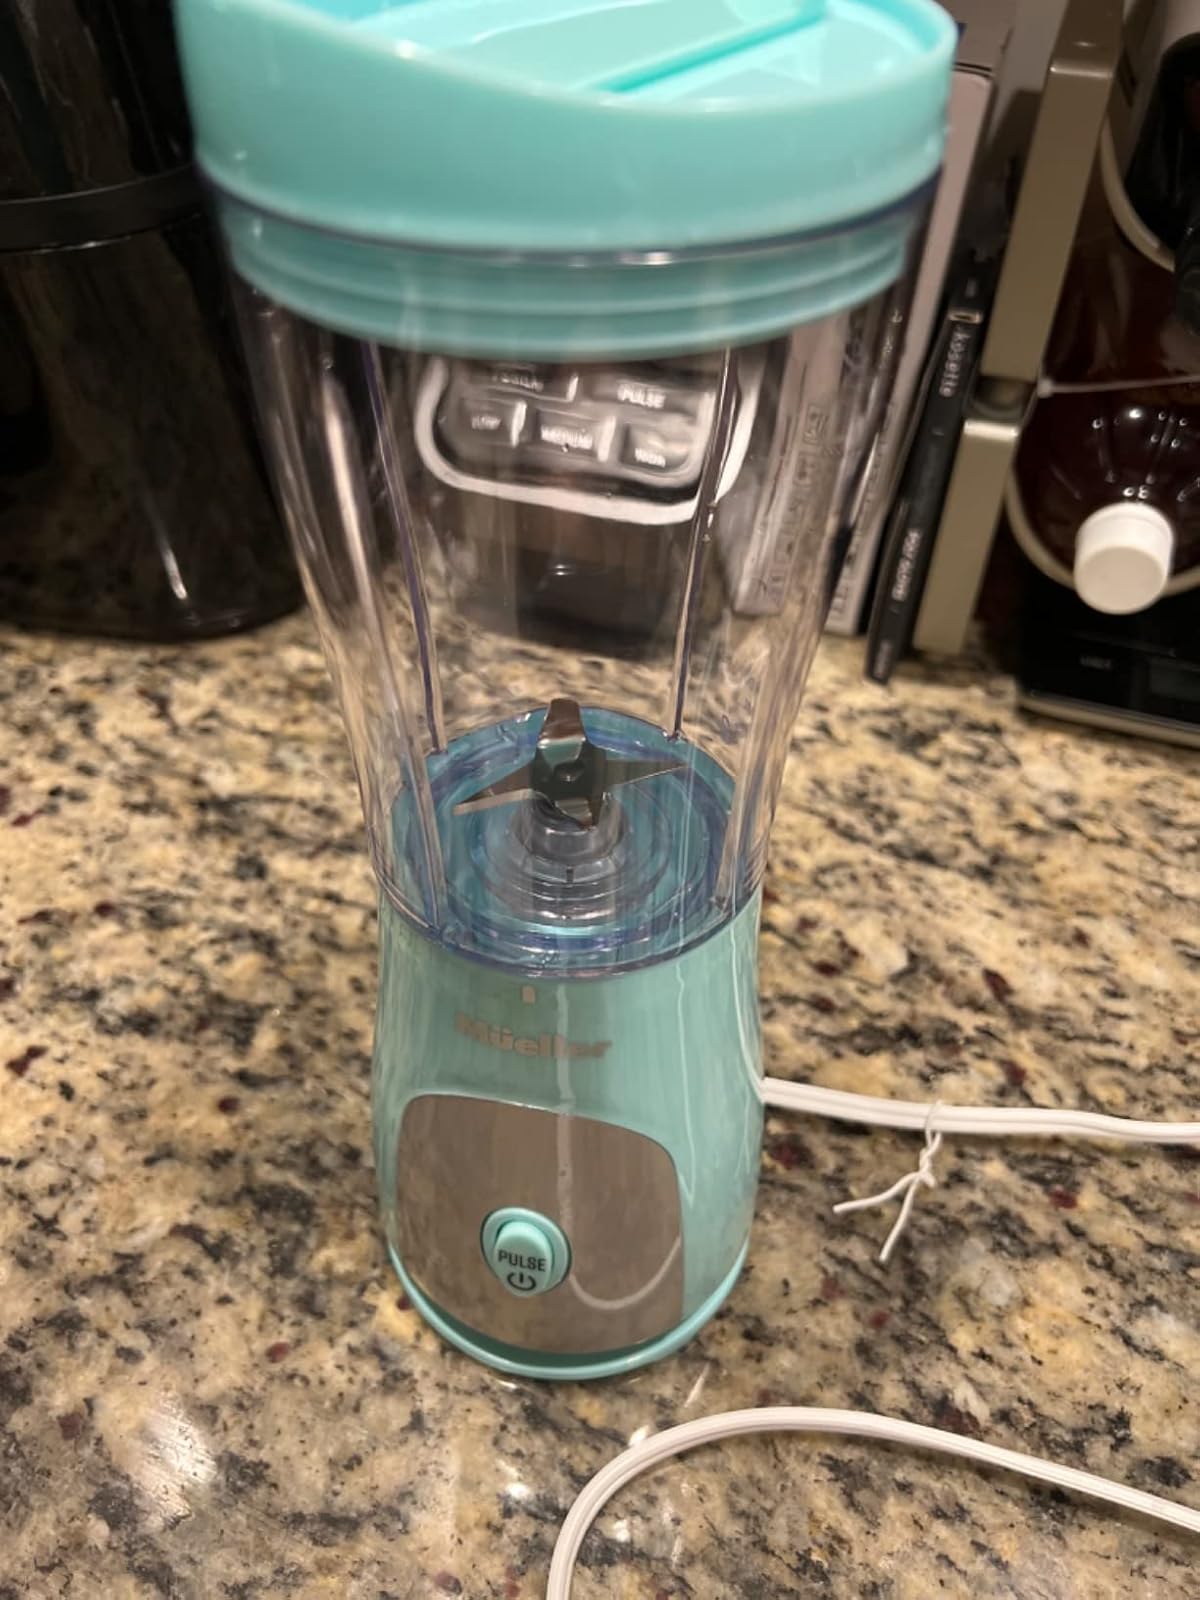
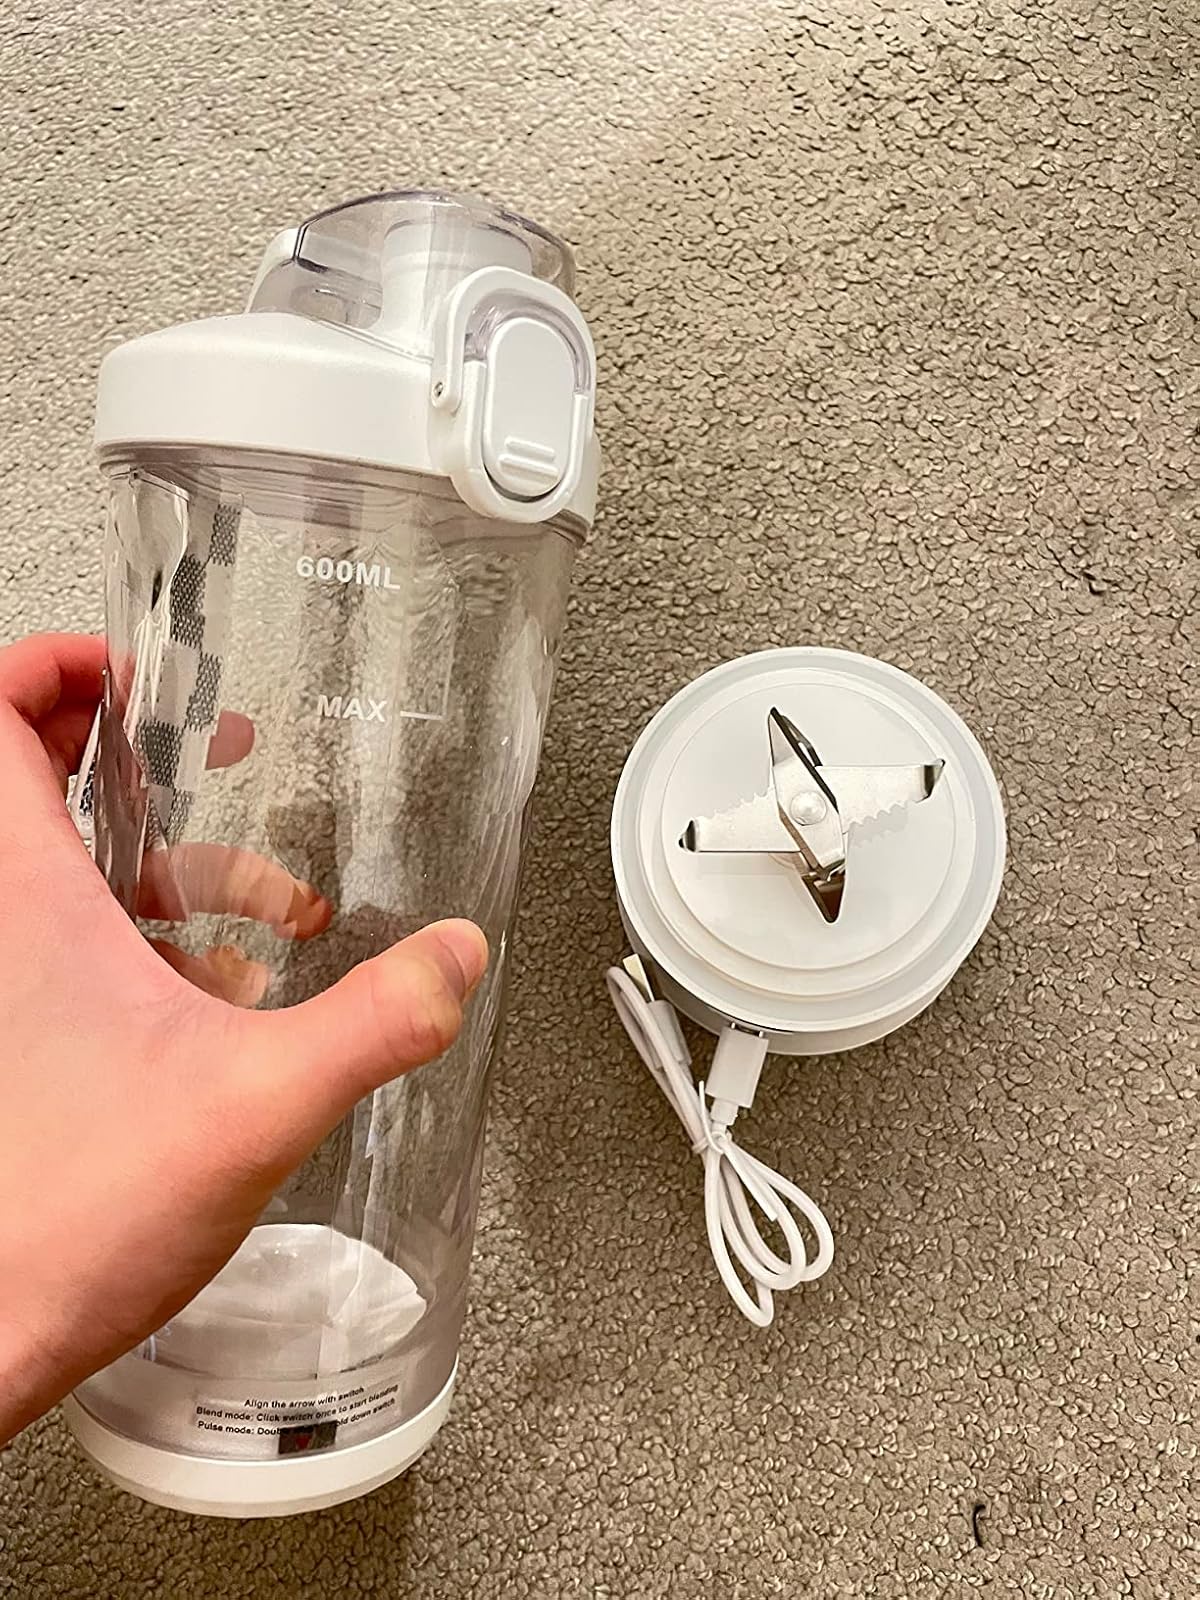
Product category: items_blender
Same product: no